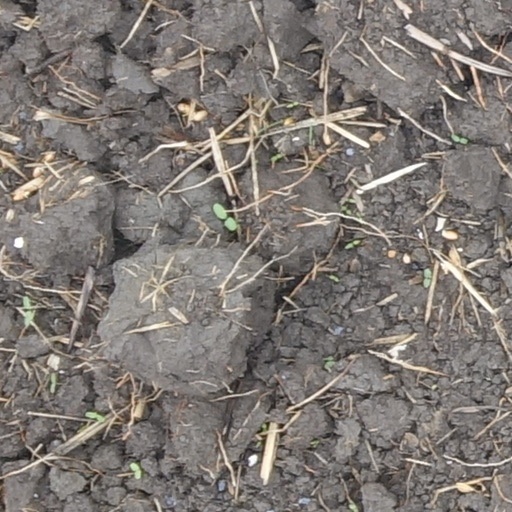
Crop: wheat